Almonte, Spain

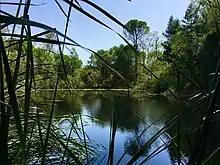
"La Tahona" lake

The village of El Rocío, 15 km to the south, is a rectangular unpaved town next to a marsh, just in the limits of the Doñana National Park. All the streets are straight, except for the ones surrounding the sanctuary in the southern part. It has little more than 1,000 permanent inhabitants and basic services of education, health, police, etc. Its architectural style and horse culture were brought over to the American Wild West during the Age of Discovery. A large new hospital will have been installed in the northern part of town by summer 2025, replacing the field hospital that used to be set up and closed down each year during the pilgrimage. This hi-tech facility will include headquarters for firefighters, police, environmental workers and many other emergency and security services. With an area of 8,600m and an investment of more than €4 million, it will become one of the most important health and security centres in Europe. In 2024, "The Washington Post" released an article depicting the village and its worldwide-known pilgrimage, titled "The Seductive Village where the past feels present". It describes the romantic, literary and folk side of the pilgrimage and the unique natural landscapes, including an extensive photo gallery.